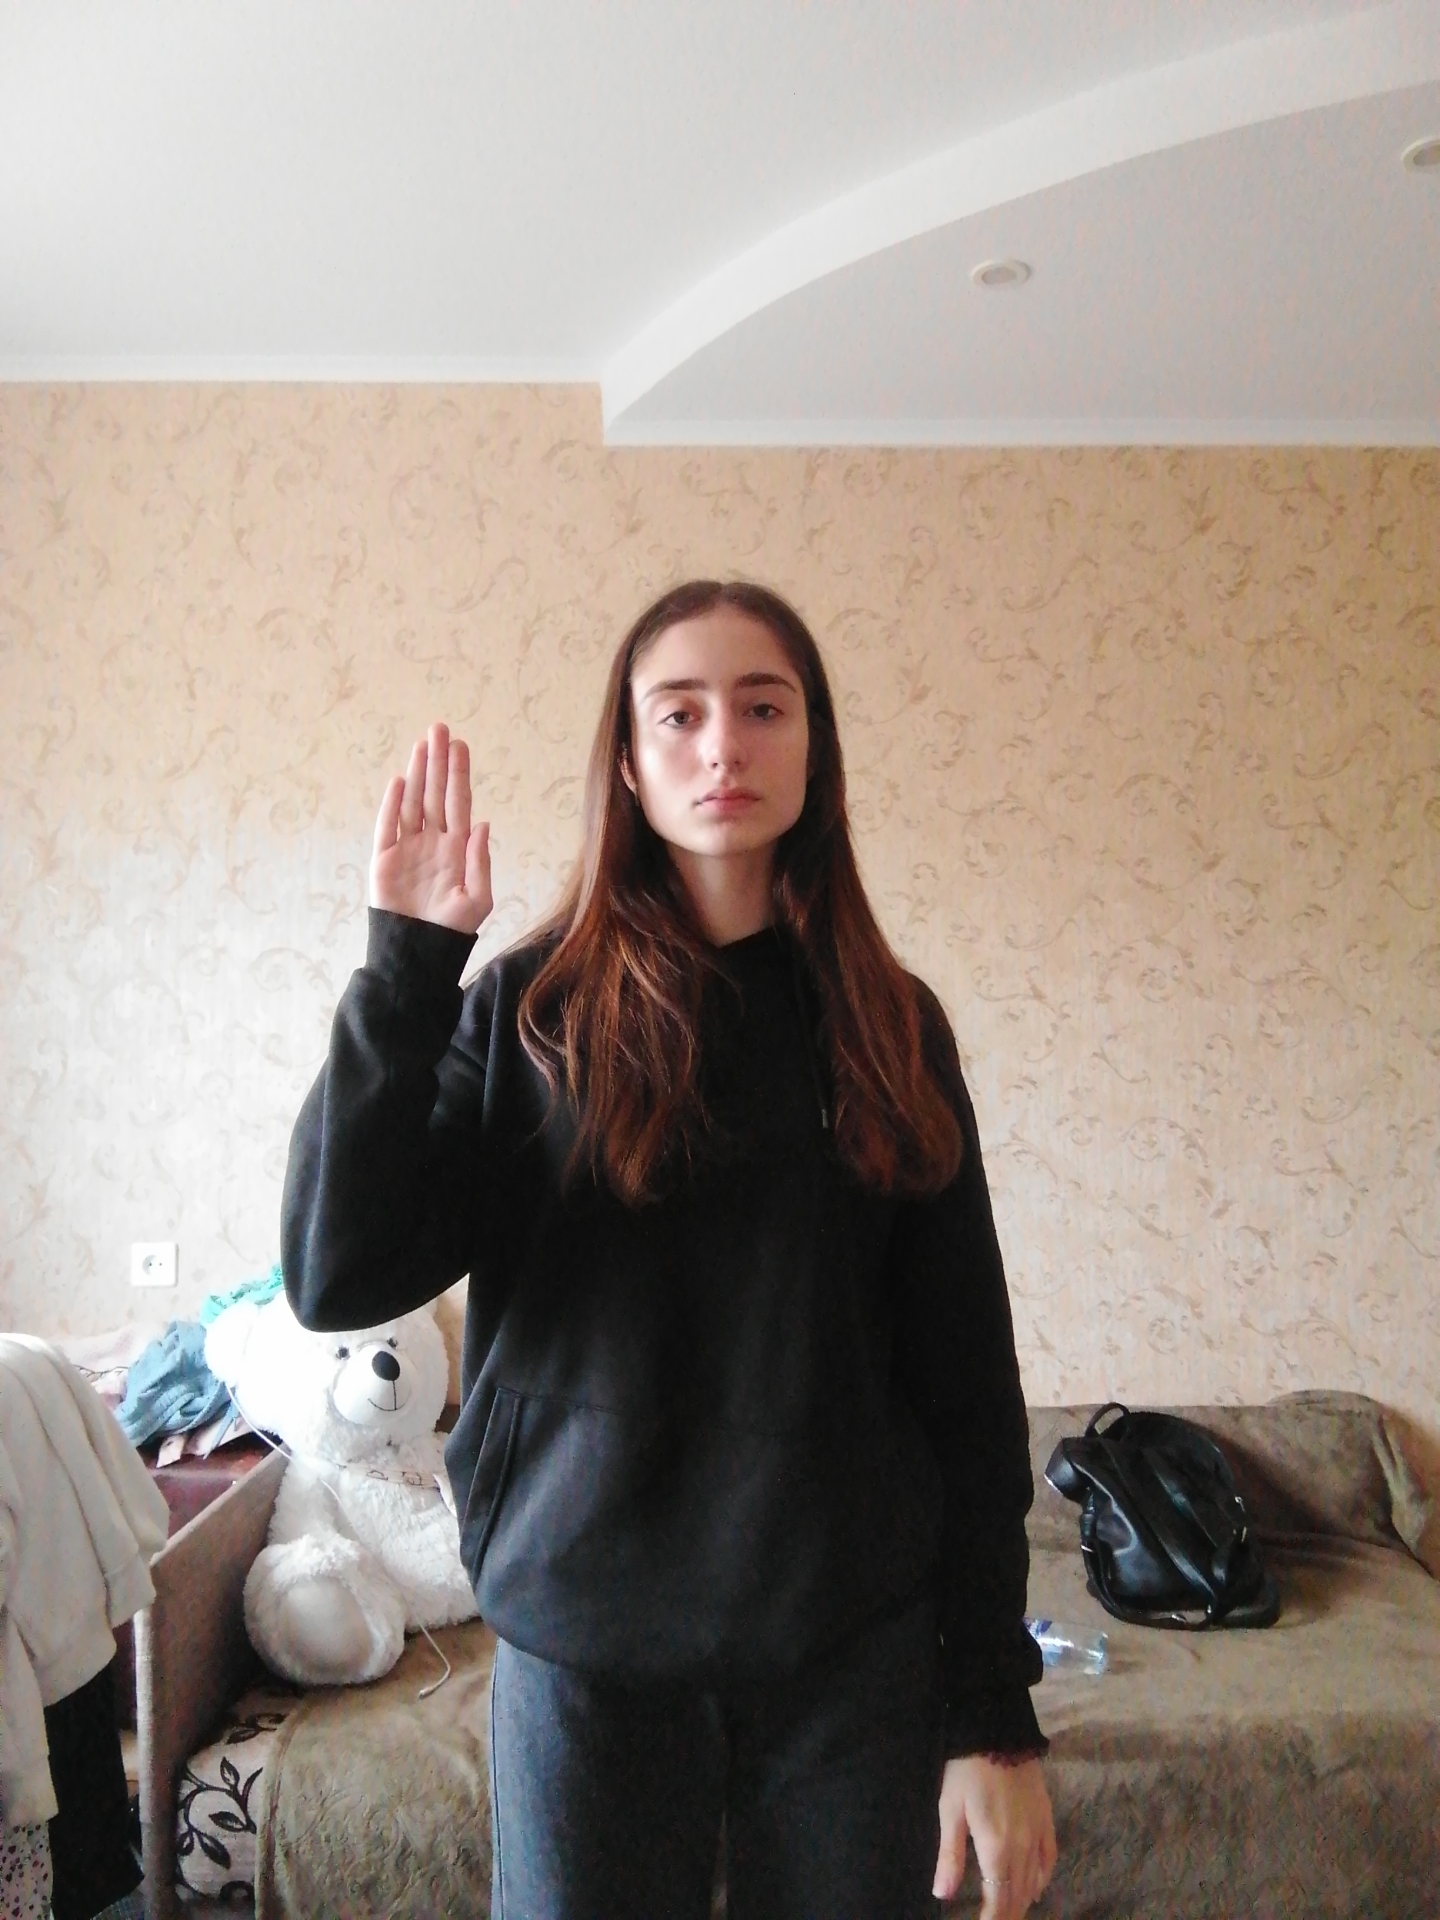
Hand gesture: stop